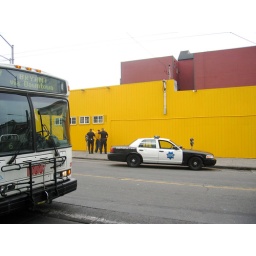
A man in a yellow shirt howled and howled until the police took him away.